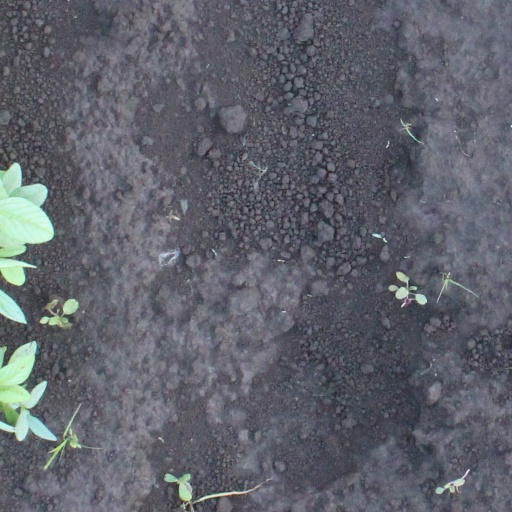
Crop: soybean